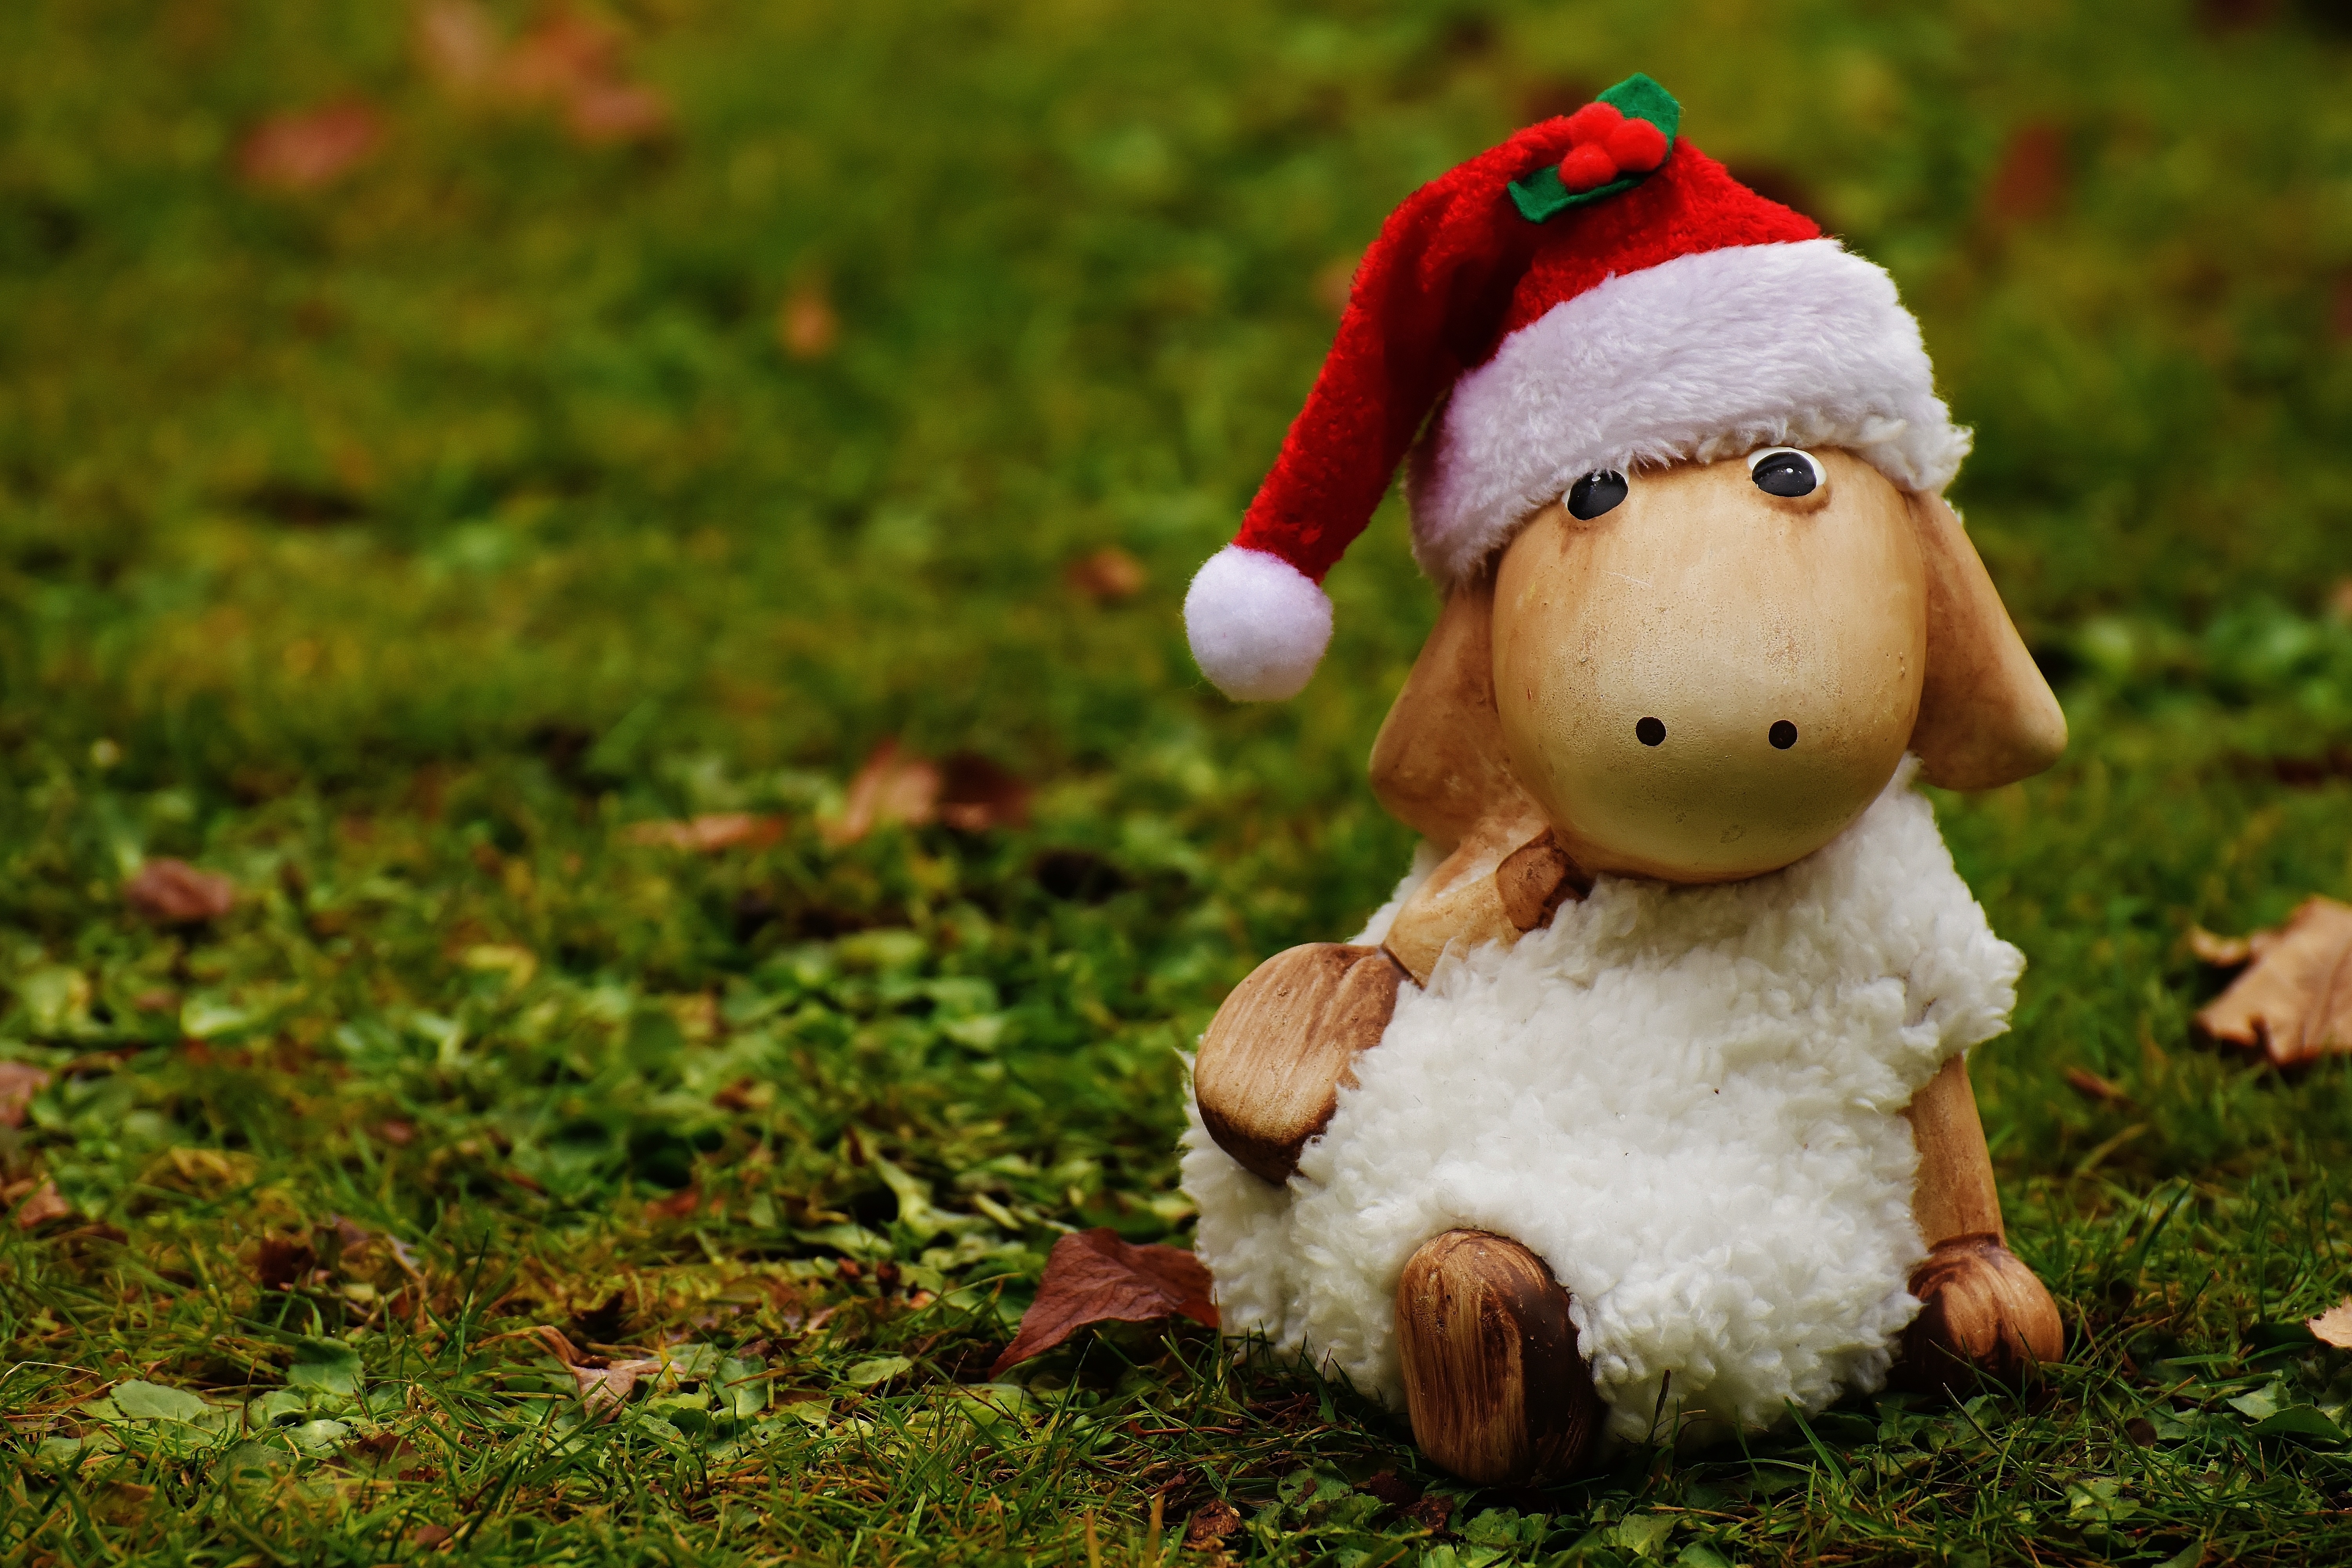
grass, animal, cute, sheep, ceramic, autumn, child, christmas, toy, wool, deco, santa hat, face, figure, toys, skin, funny, ungulate, soft toy, stuffed toy